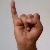
The image shows a hand gesture representing the letter 'I' in Indian Sign Language.